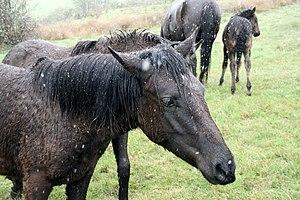
Le Losino est une race de poney espagnol originaire de la vallée de Losa, au nord de la Province de Burgos dans la communauté espagnole autonome de Castille-et-León.